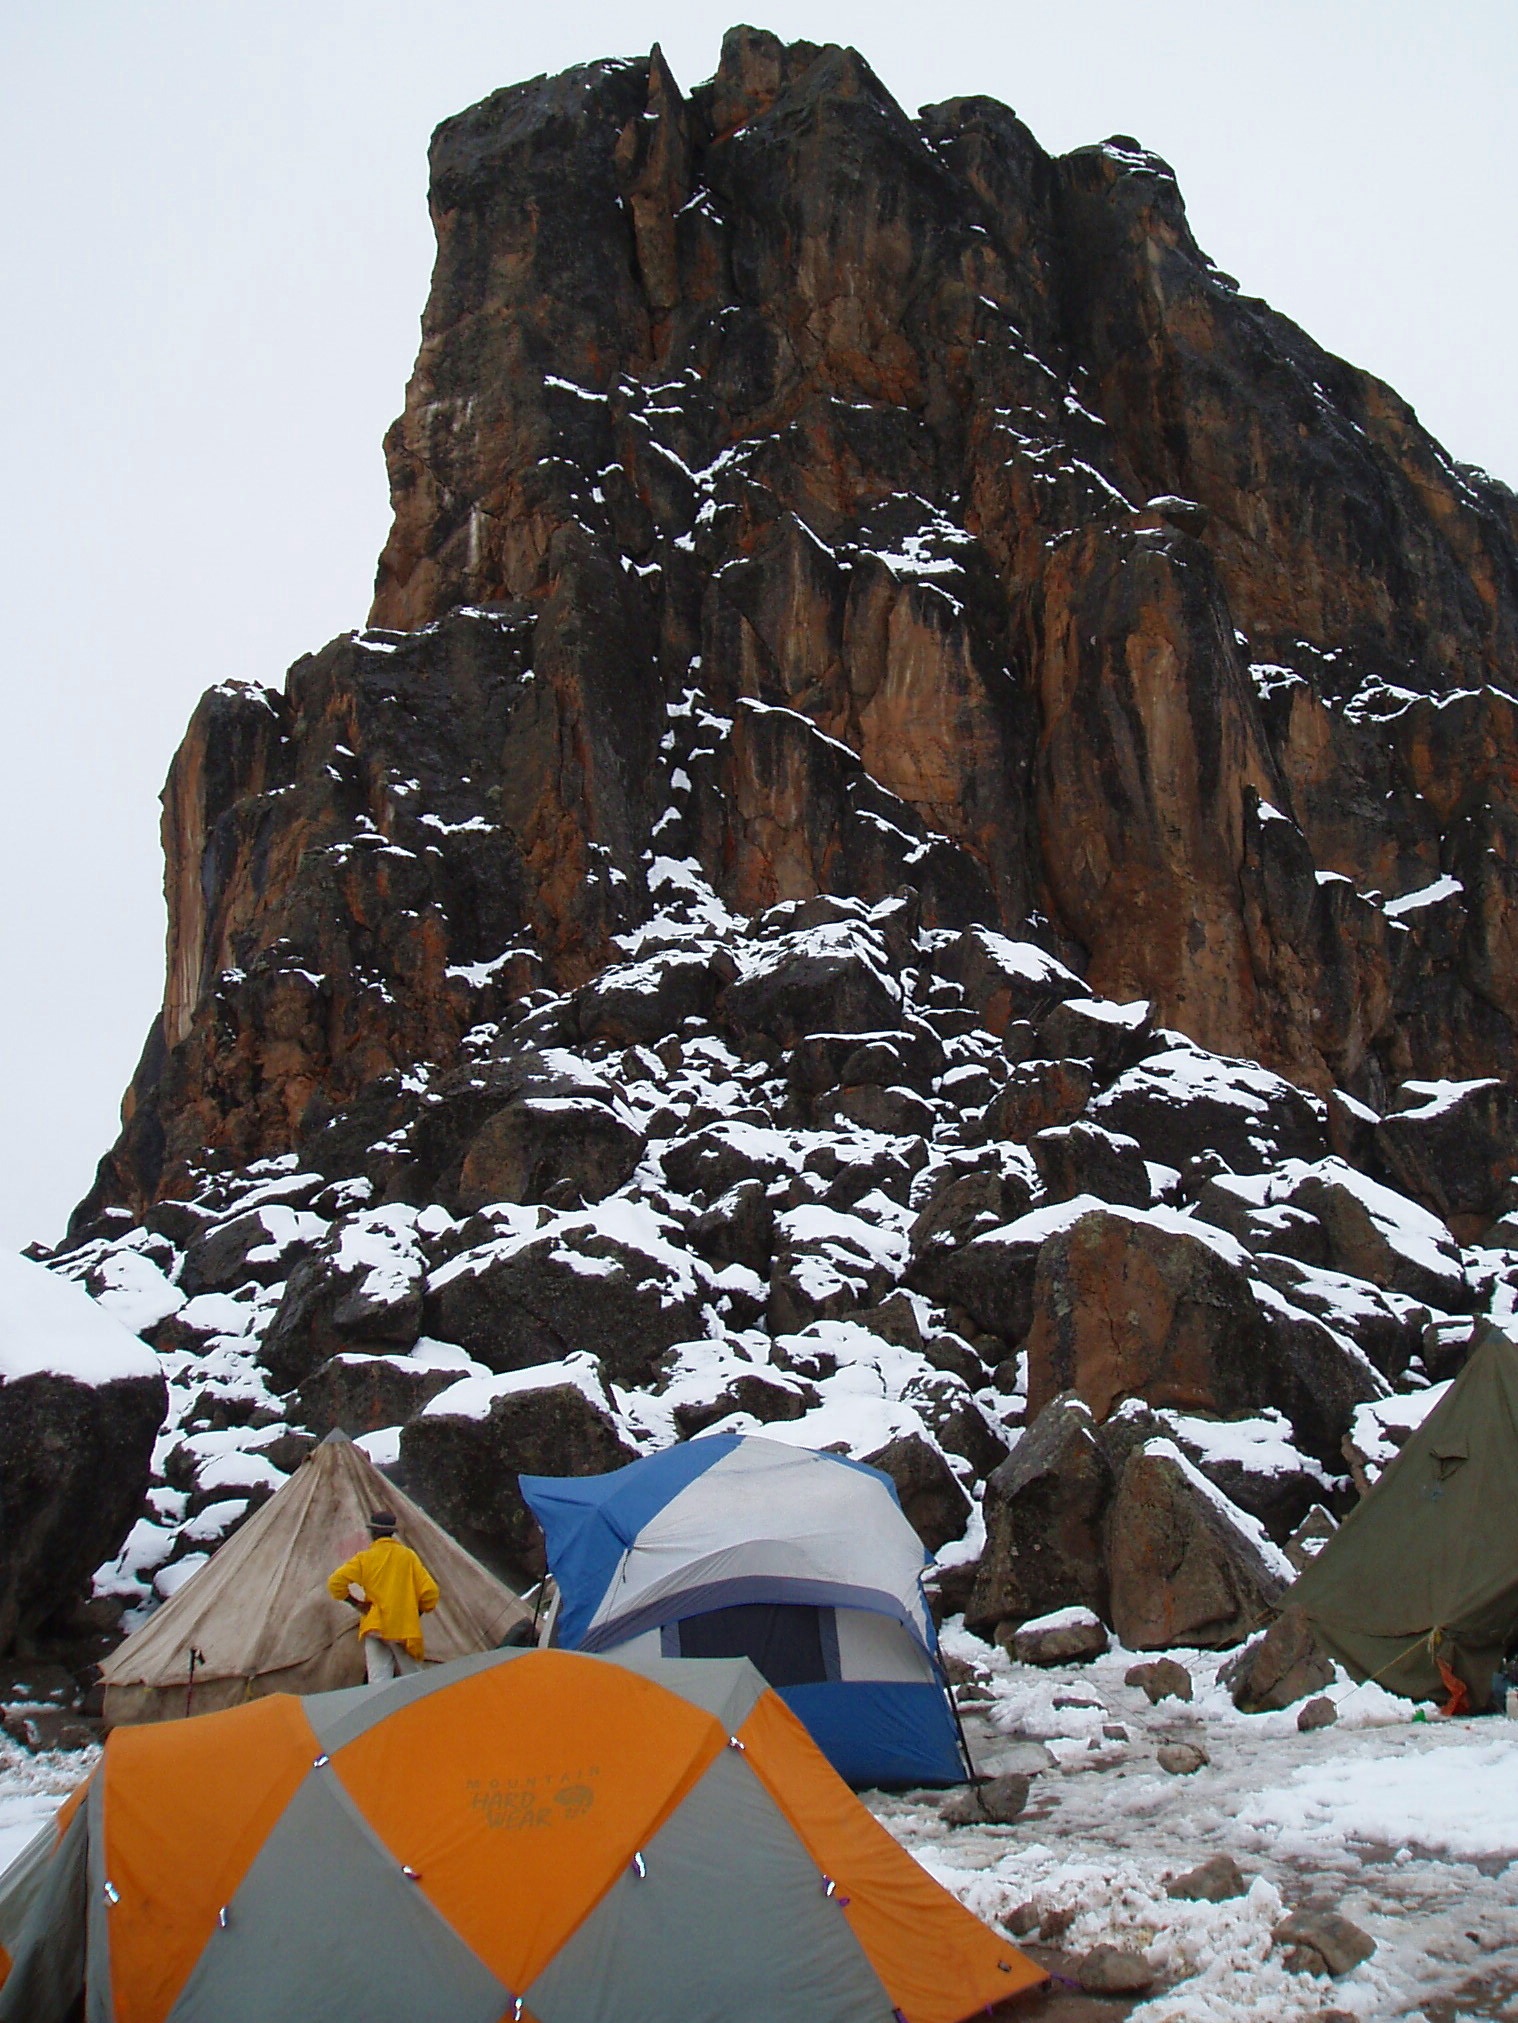
rock, mountain, snow, winter, adventure, mountain range, weather, extreme sport, terrain, season, ridge, summit, mountaineering, geology, trekking, alps, kilimanjaro, lava tower, mountainous landforms, geological phenomenon